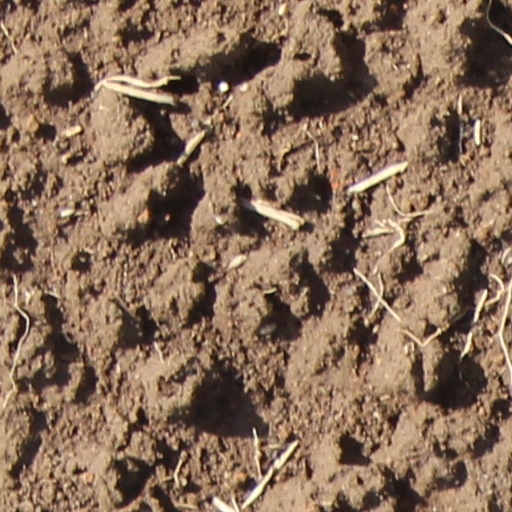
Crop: wheat